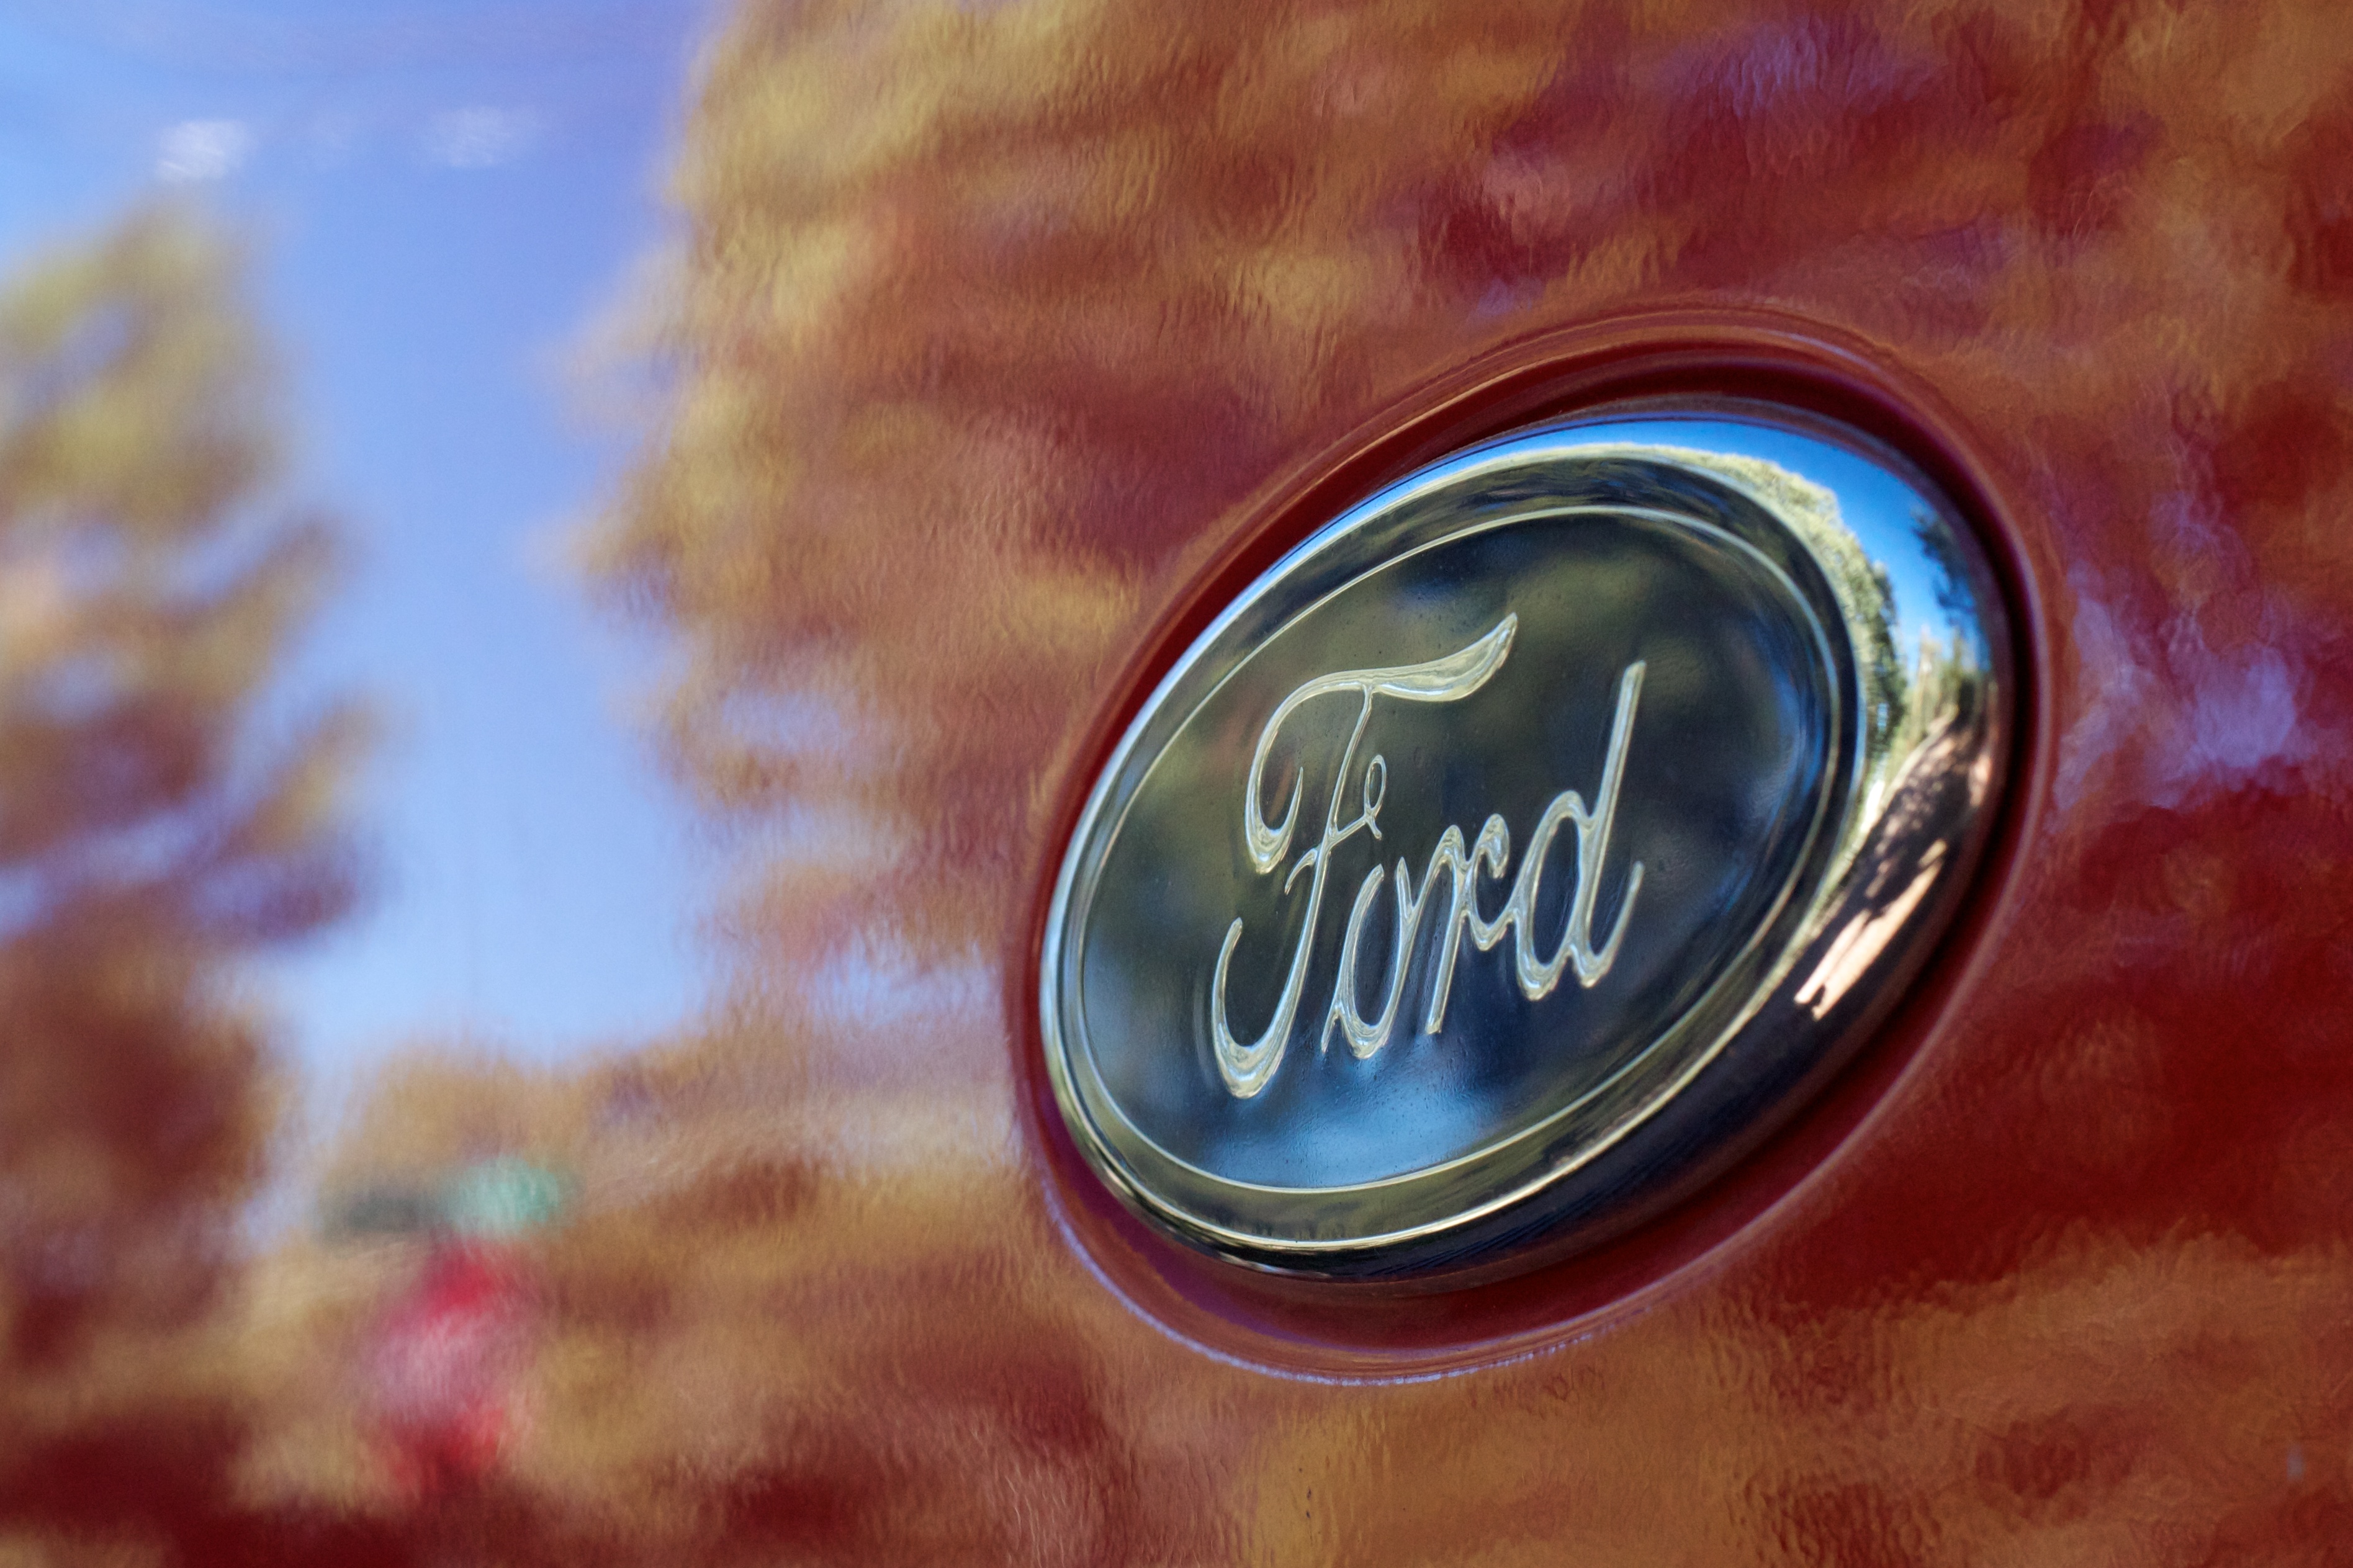
hand, glass, color, circle, close up, eye, shape, macro photography, computer wallpaper